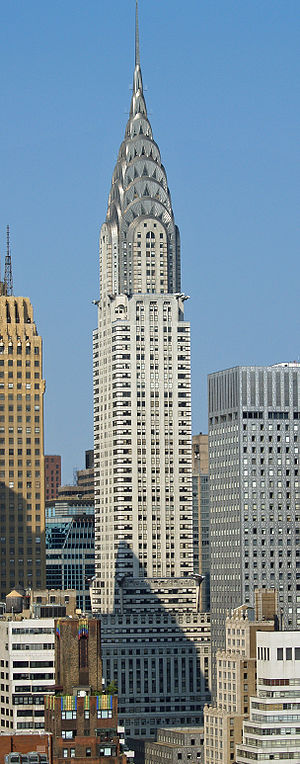
Chrysler Building
Chrysler Building er en skyskraber på Manhattan i New York.